Rya W. Zobel

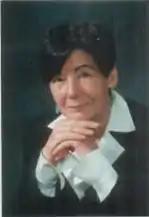

Rya Weickert Zobel (born December 18, 1931) is a Senior United States District Court Judge of the United States District Court for the District of Massachusetts.